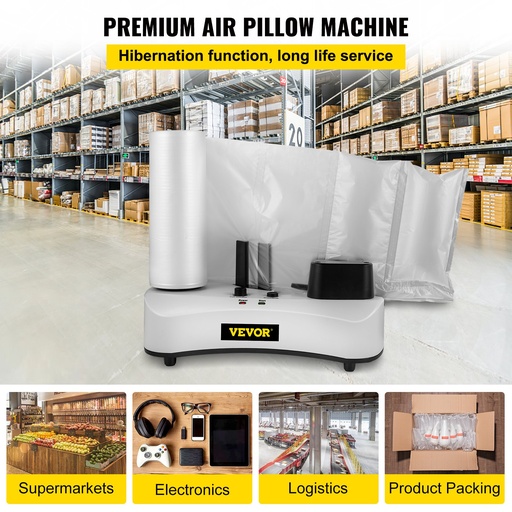
VEVOR Air Cushion Machine, Sealing Speed 7.2-7.8 ft/min Air Pillow Machine, 110V Air Pillow Packaging Machine, Portable Air Cushion Wrap Machine for Inflatable Packaging+164 ft/50 m Test Film Roll
VEVOR Air Cushion Machine, Sealing Speed 7.2-7.8 ft/min Air Pillow Machine, 110V Air Pillow Packaging Machine, Portable Air Cushion Wrap Machine for Inflatable Packaging+164 ft/50 m Test Film Roll 7.8 ft/min Sealing Speed Adjustable Air Density Max 7.9" Strong Adaptability Easy Blade Replacement Compact Size Extensive Uses Machine Size(L x W x H): 13 x 6 x 7 in / 33 x 15 x 17 cm,Warm-Up Time: 4 Minutes,Sealing Speed: 7.2-7.8 ft/min(2.2-2.4 m/min),Voltage: 110V,Max. Film Width Used: 7.9 in / 200 mm,Model: YE330,Max. Film Length Used: 7.9 in / 200 mm,Net Weight: 4.2 lbs / 1.9 kg,Power: 100W Specifications: - Length: 42.0 in, Width: 22.0 in, Height: 25.0 in
Brand: So Awesome Gadgets
Category: Business & Industrial > Manufacturing > Packaging Machines > Sealing Machines